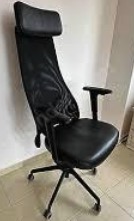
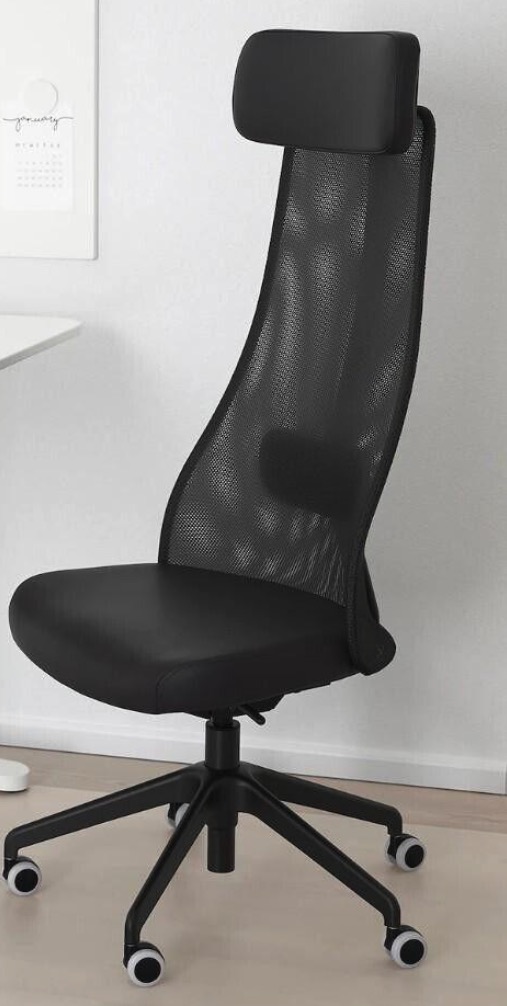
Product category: items_chair
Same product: yes